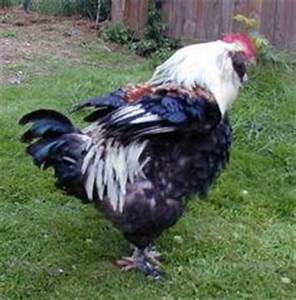
Label: chicken